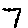
Label: 7